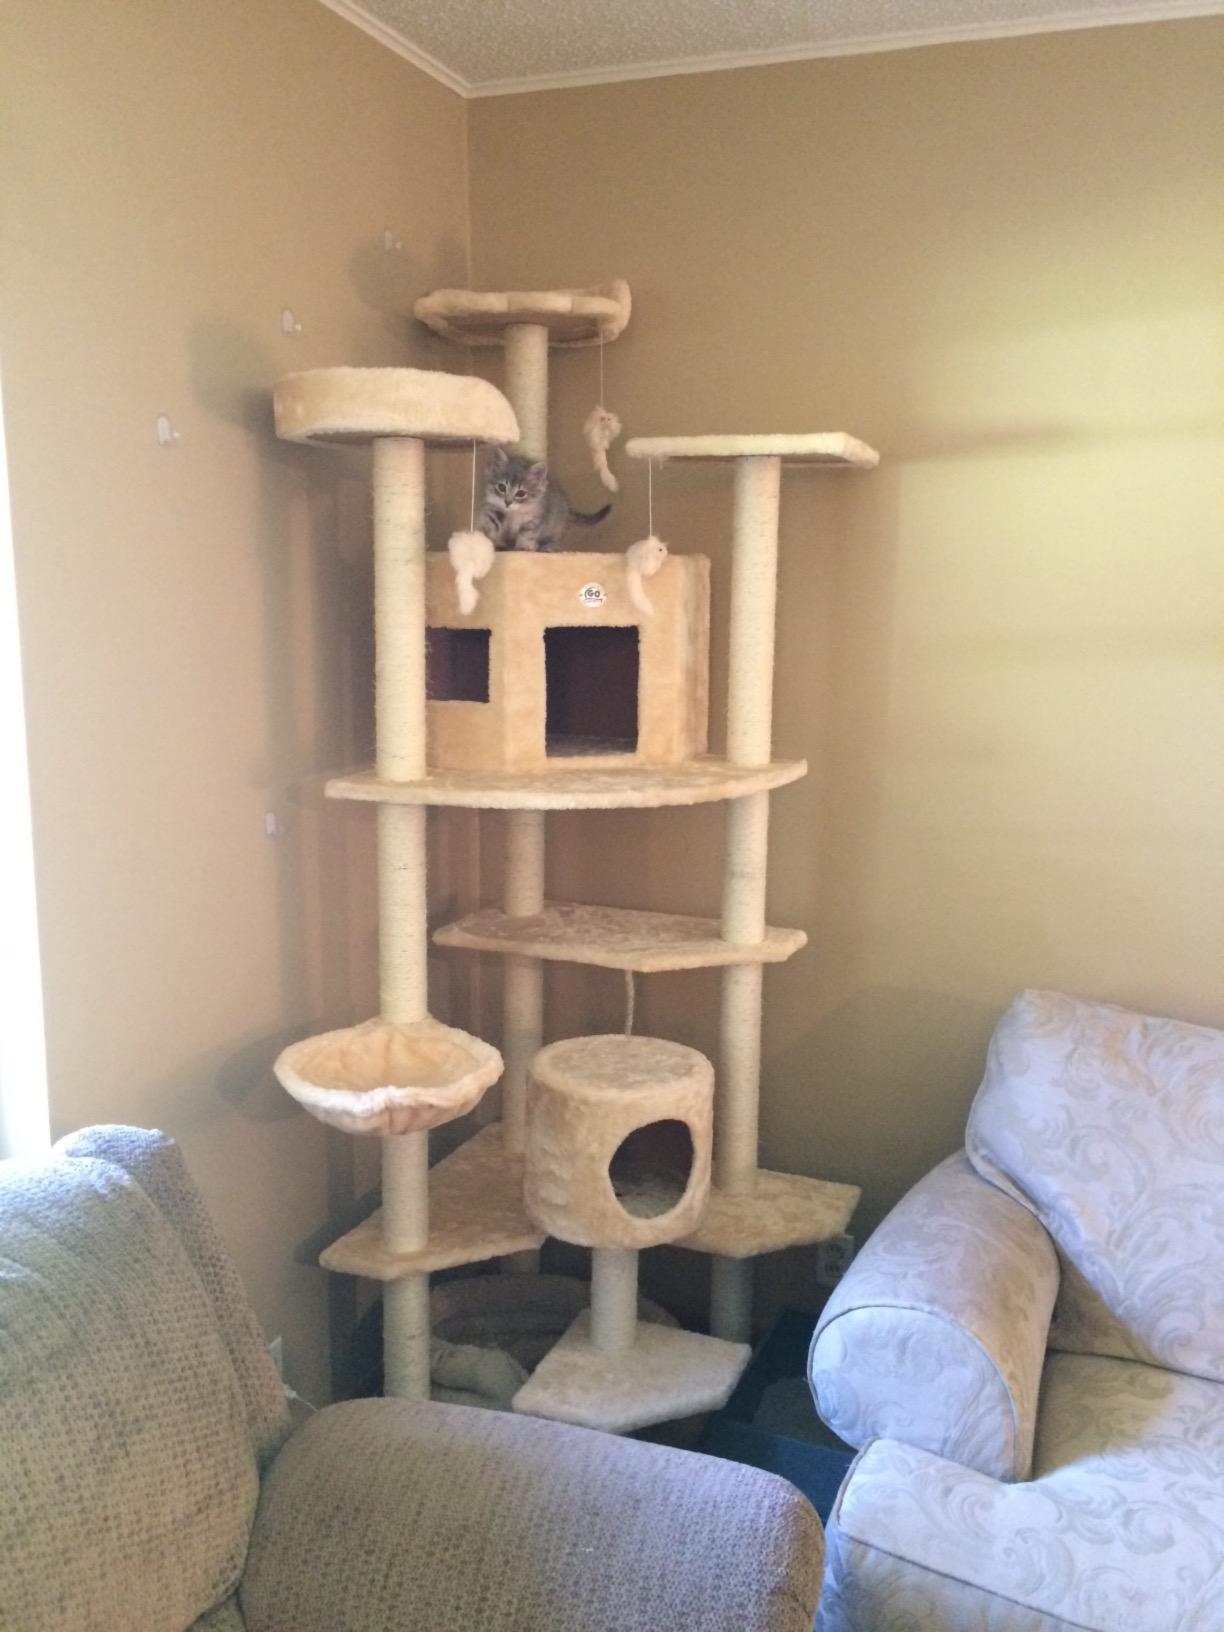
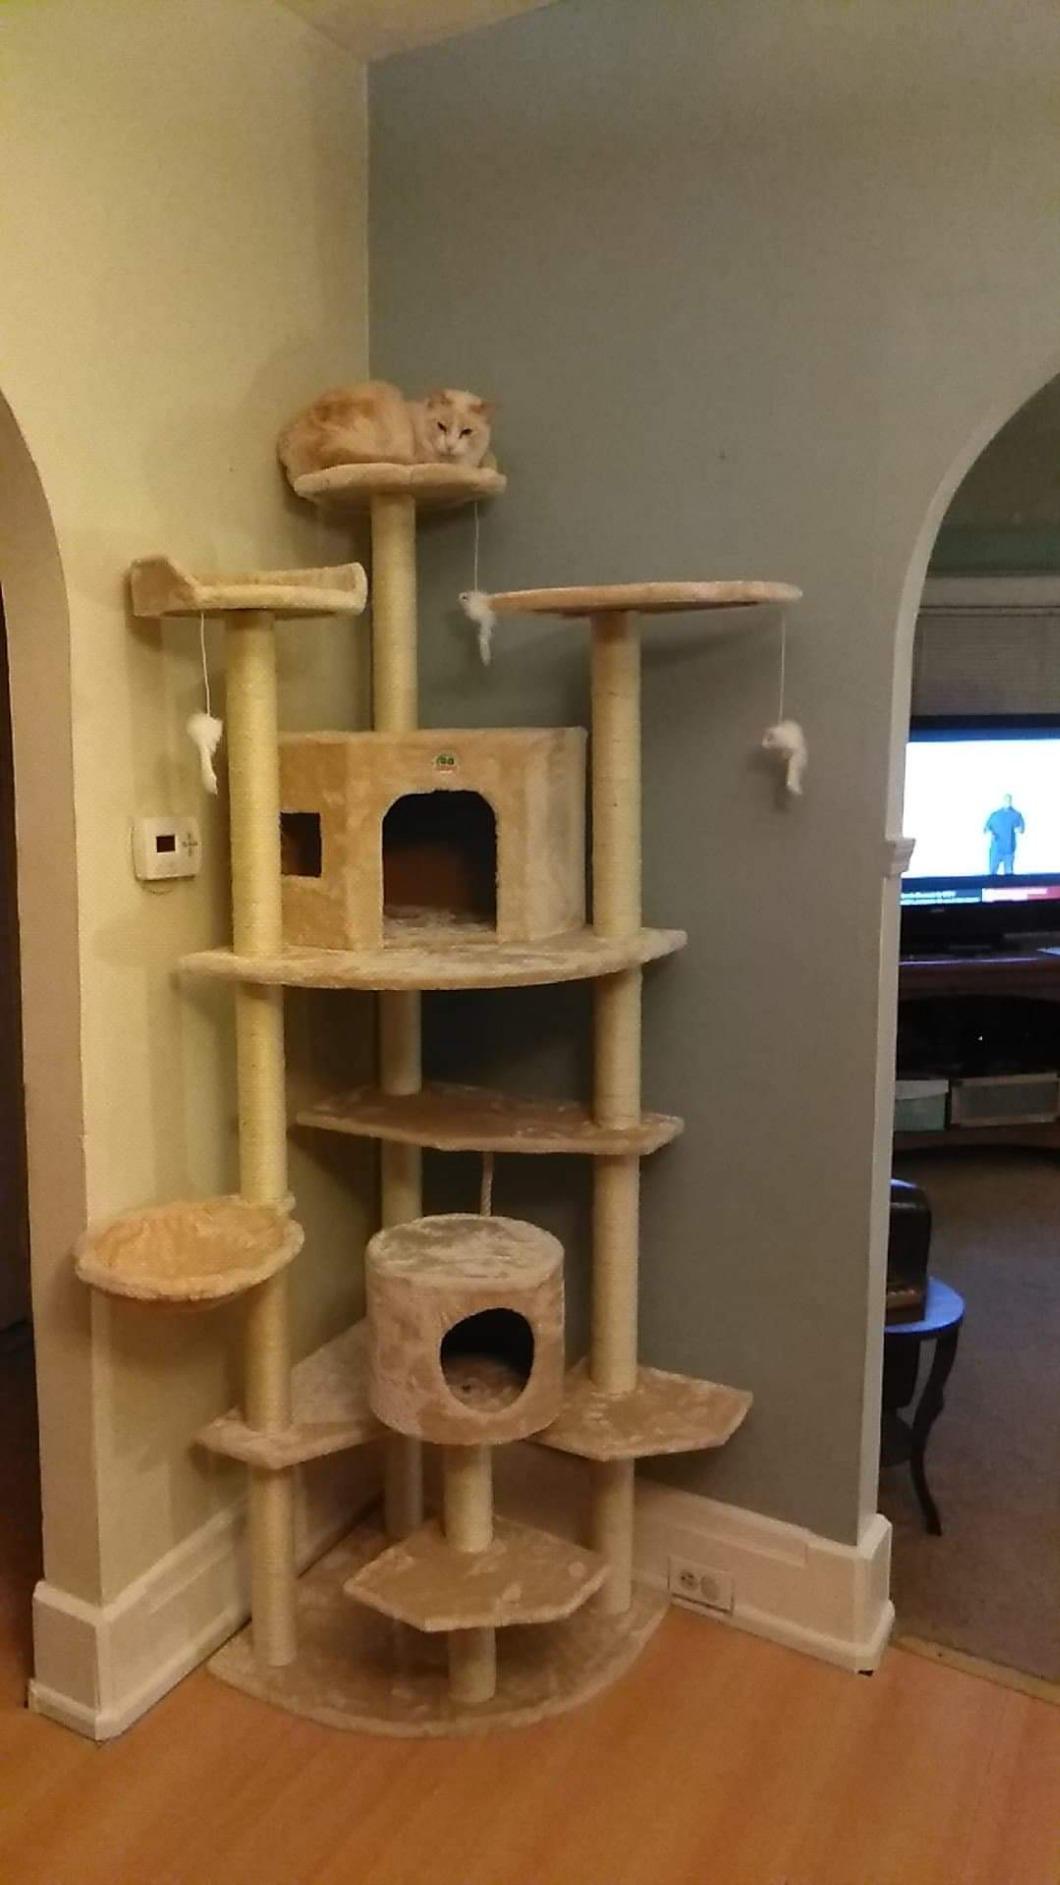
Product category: items_cat tree
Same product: yes